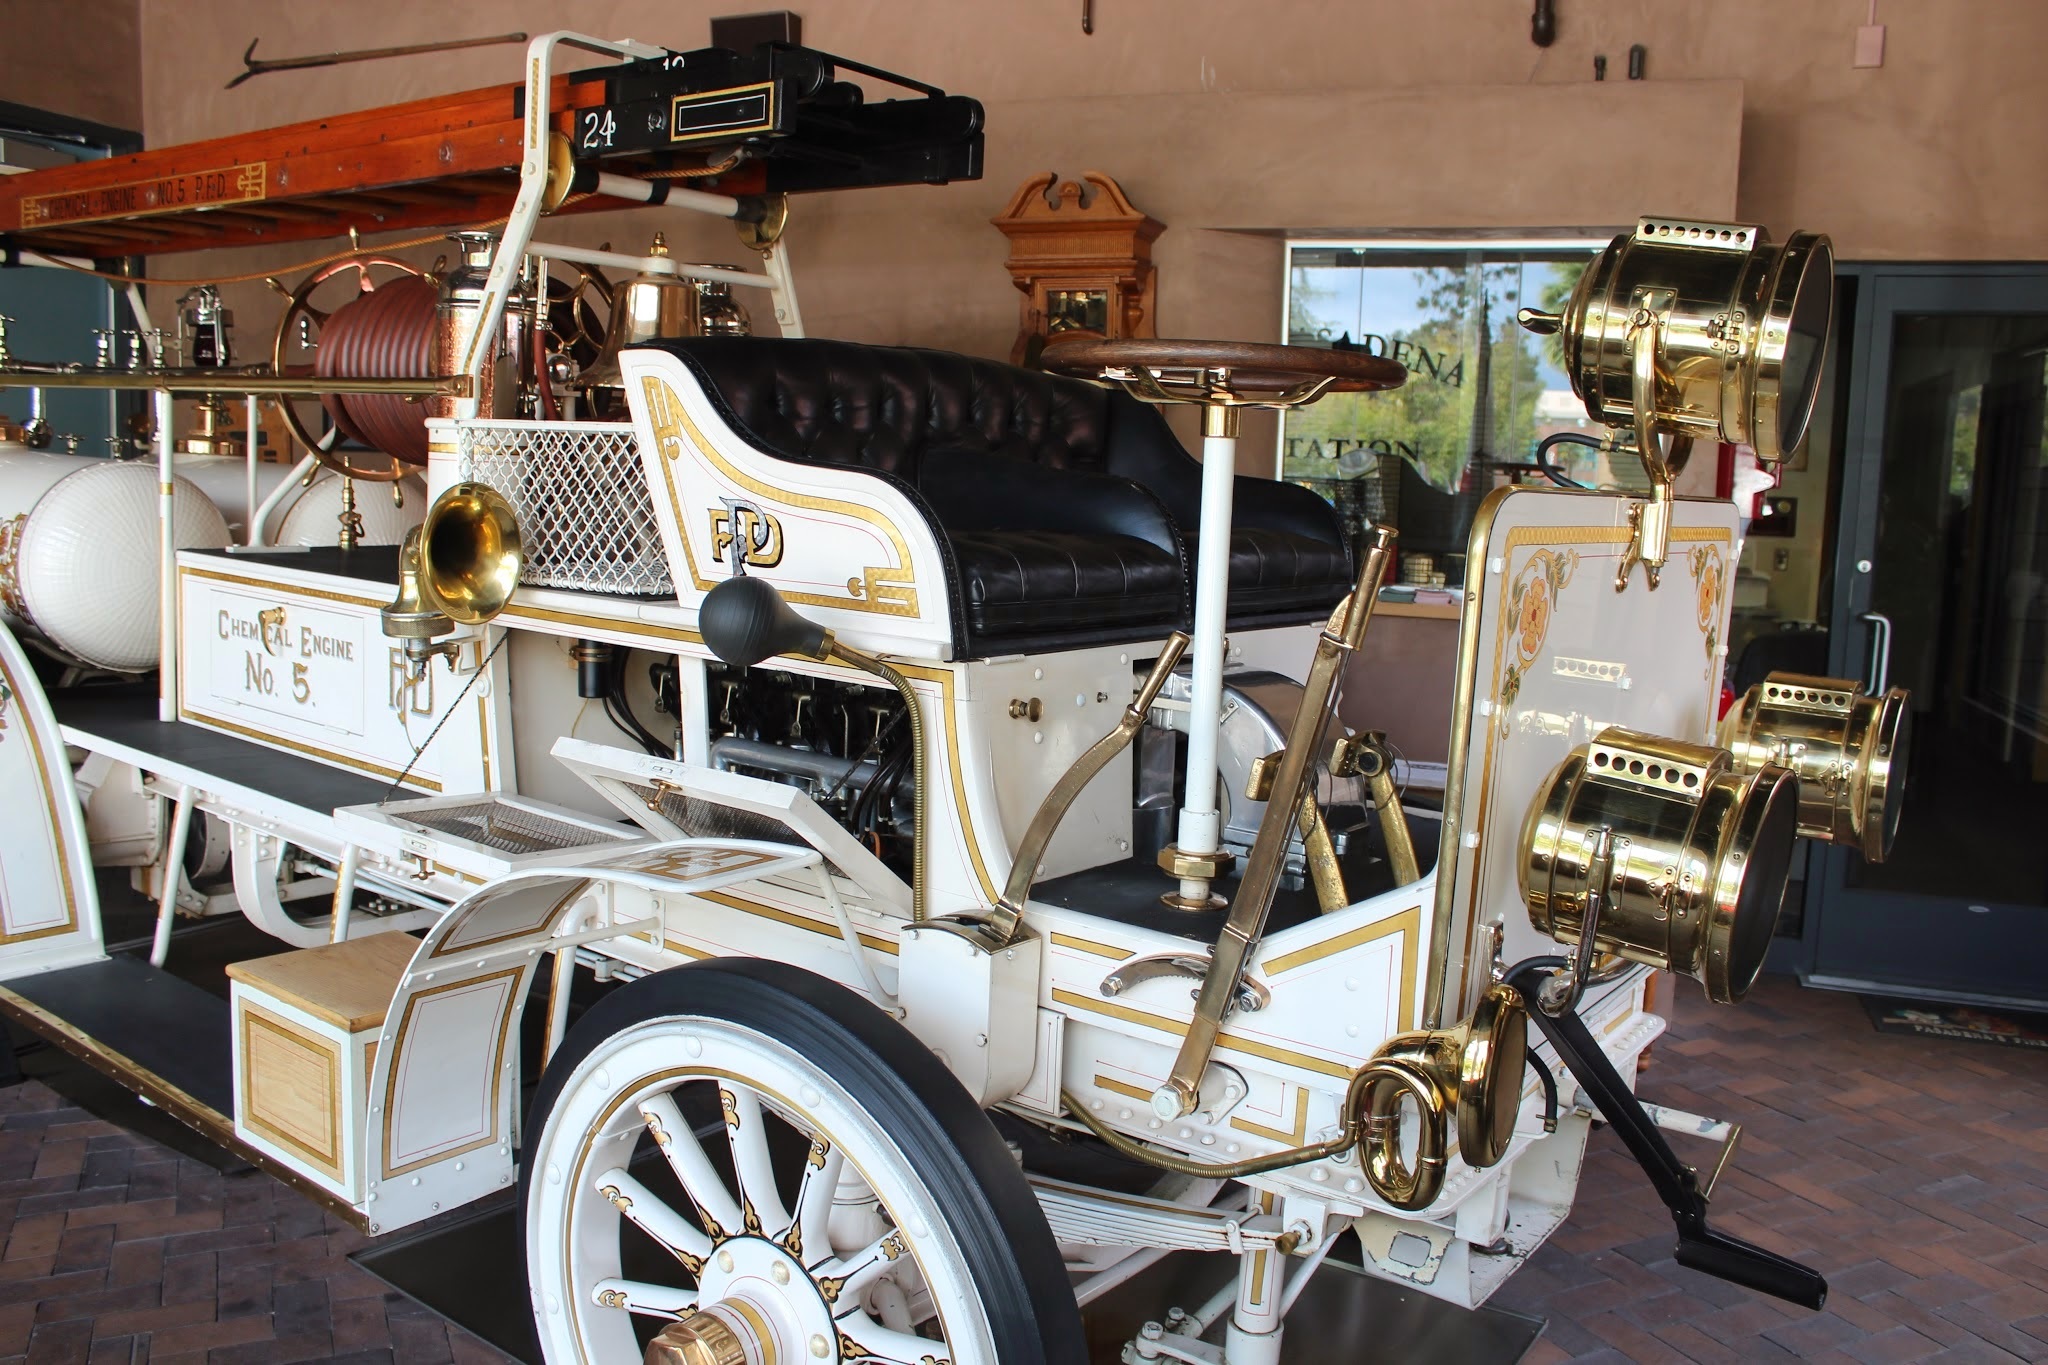
car, antique, transport, truck, vehicle, fire, vintage car, engine, carriage, classic, tourist attraction, antique car, land vehicle, automobile make